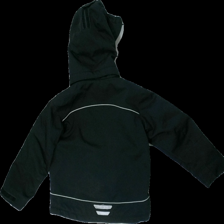
View: back
Type: Jacket
Category: Children
Brand: Lindex
Brand text on label: out wear
Colors: Black
Material: 100% polyester
Cut: Regular
Size: 110
Season: Autumn
Damage location: middle center
Damage 2 location: top center
Price range: 50-100
Recommended usage: Reuse
Description: svart jacka med någon lös tråd